Red Hook Wi-Fi

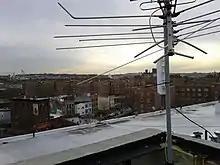
Repairing Red Hook WiFi mesh network node after Superstorm Sandy

In 2012, after Hurricane Sandy struck the area, and many internet and communication systems were down throughout much of the city, Red Hook remained connected through its mesh network and the headquarters of the Red Hook Initiative became a hub for volunteer coordination, donation collections food distribution as residents came to the Red Hook Initiative's office to charge their devices and connect to the internet.